2,4-Dinitrophenol

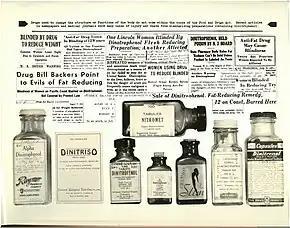
DNP explainer in the FDA publication "Chamber of Horrors"

In living cells, DNP acts as a protonophore, an agent that can shuttle protons (hydrogen cations) across biological membranes. It dissipates the proton gradient across the mitochondrial membrane, collapsing the proton motive force that the cell uses to produce most of its ATP chemical energy. Instead of producing ATP, the energy of the proton gradient is lost as heat. The inefficiency is proportional to the dose of DNP that is taken. As the dose increases and energy production is made more inefficient, metabolic rate increases (and more fat is burned) in order to compensate for the inefficiency and to meet energy demands. DNP is probably the best known agent for uncoupling oxidative phosphorylation. The phosphorylation of adenosine diphosphate (ADP) by ATP synthase gets disconnected or uncoupled from oxidation.